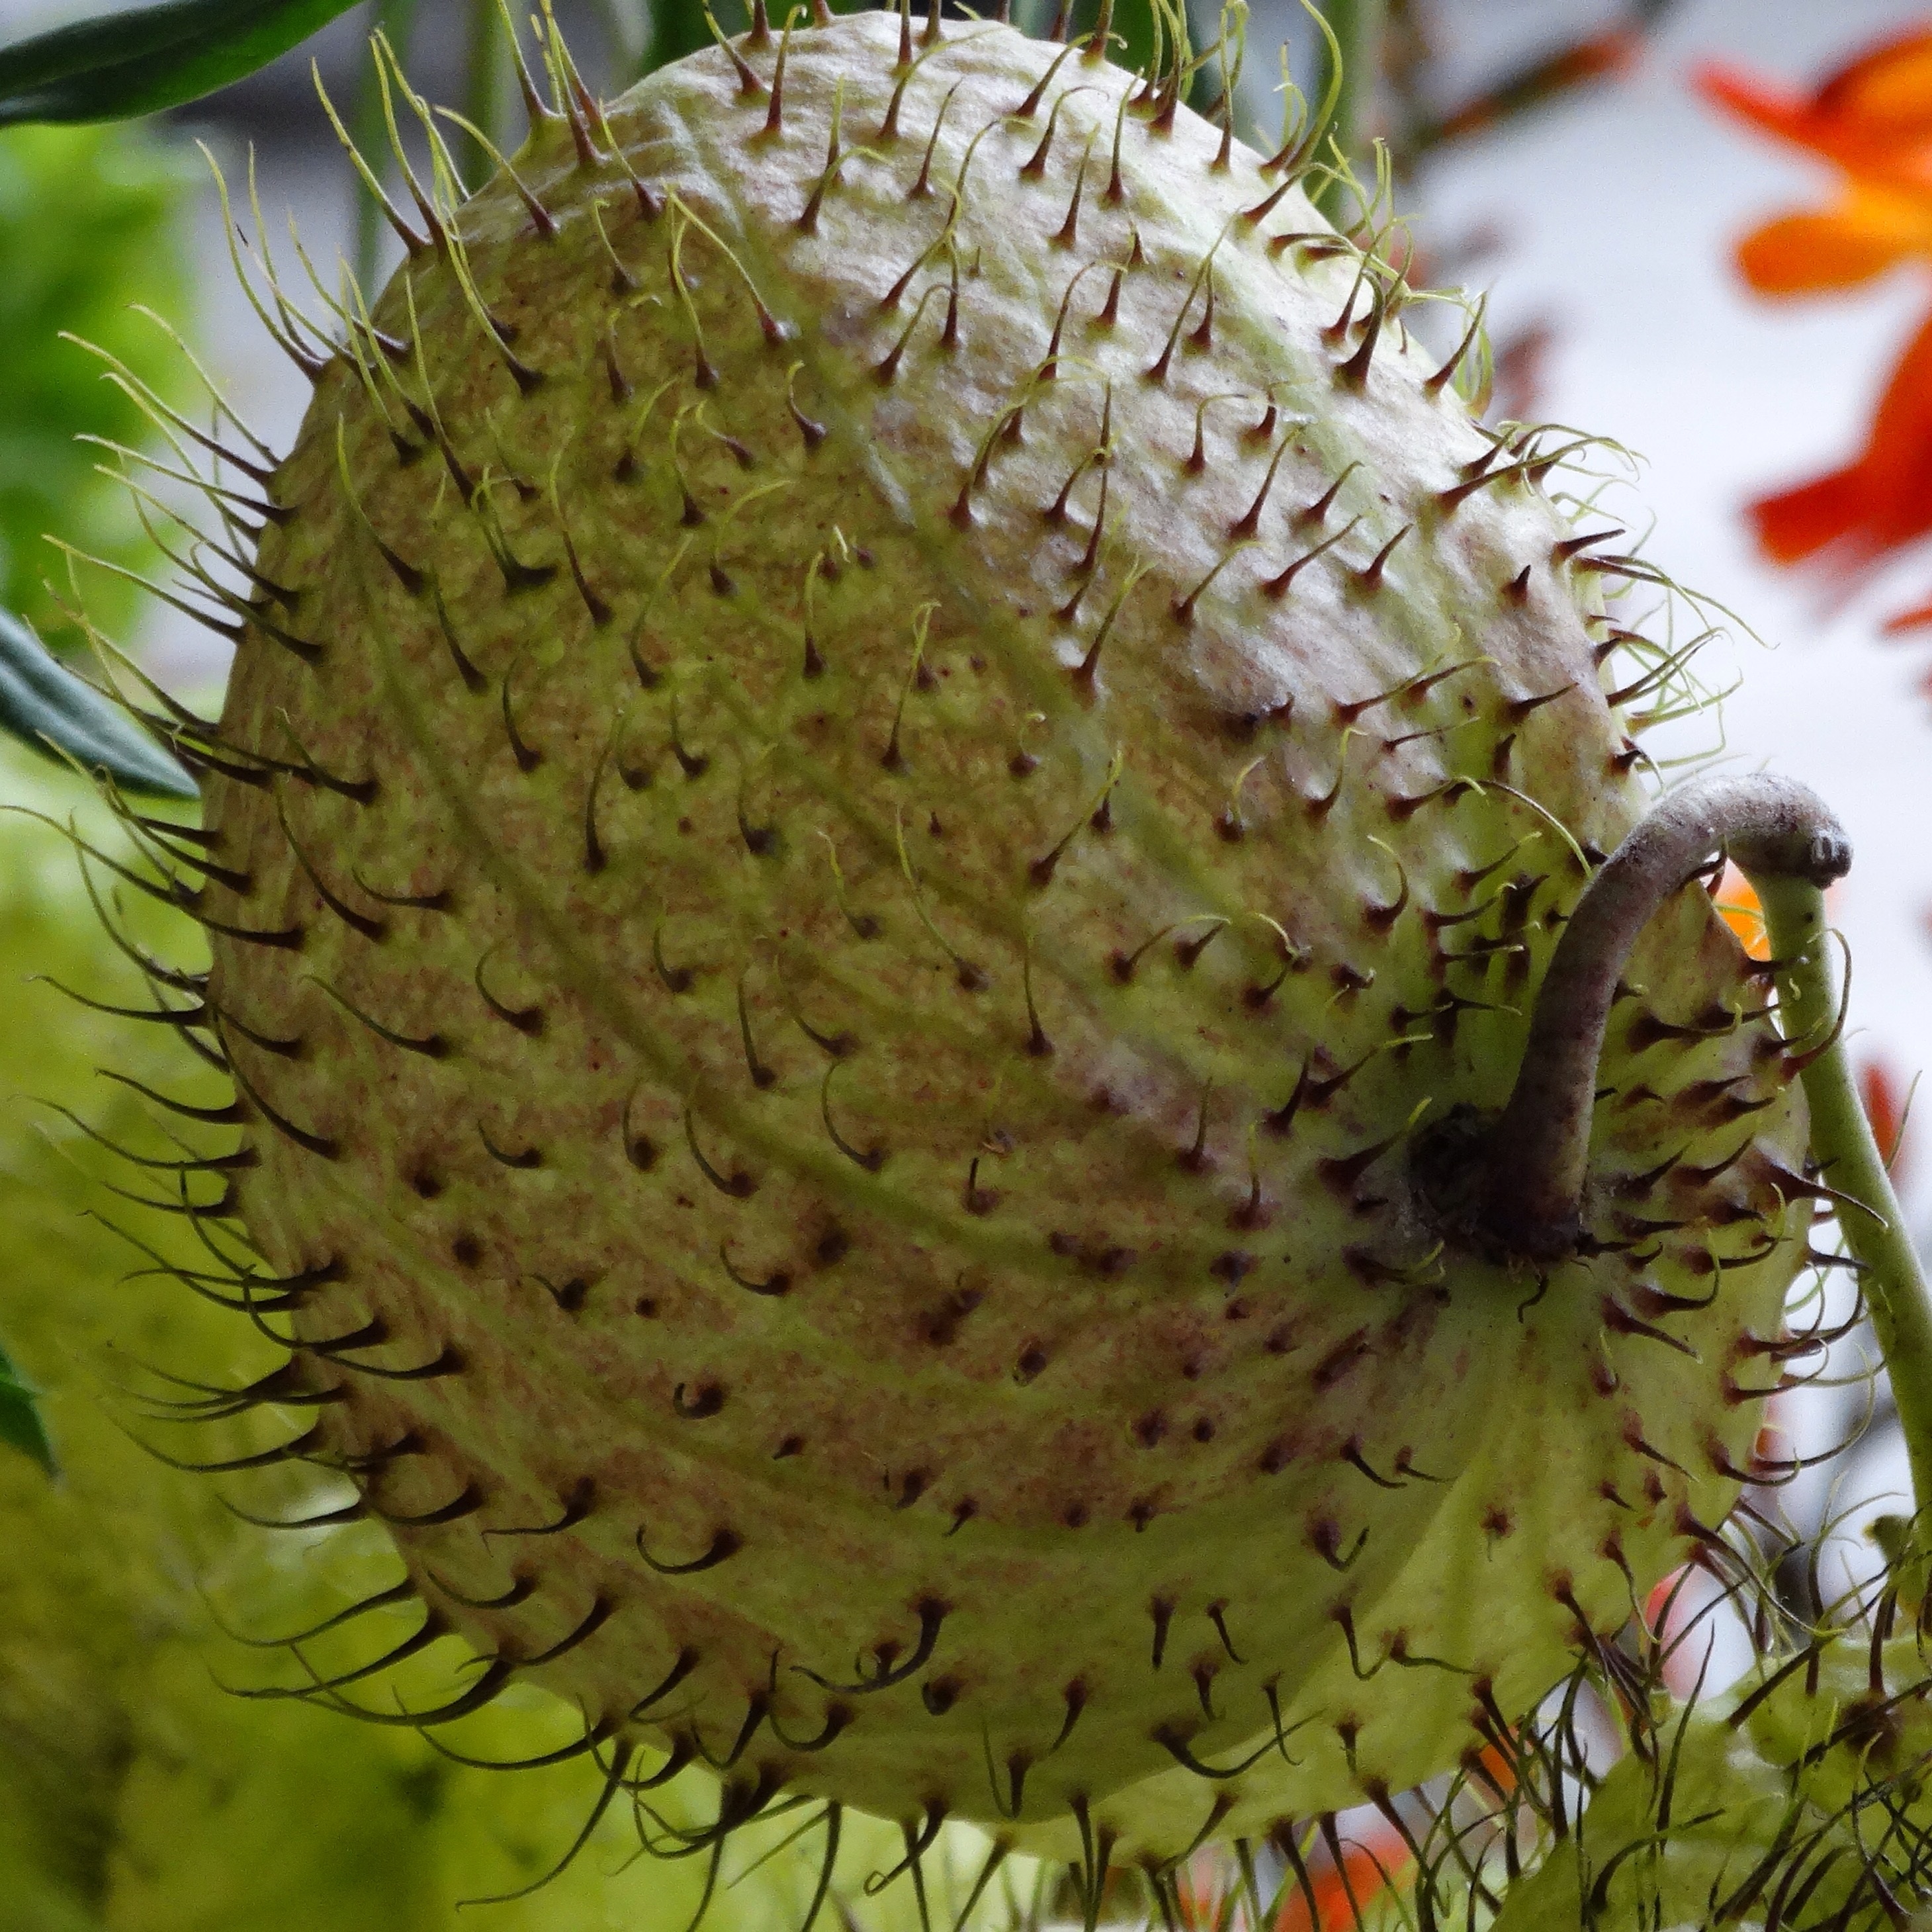
nature, plant, fruit, leaf, flower, food, green, produce, botany, flora, plants, flowers, close up, macro photography, durian, flowering plant, carnivorous plant, plant stem, land plant, thorns spines and prickles